Habar Gidir

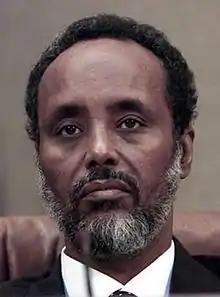
Former president of Somalia, Abdiqasim Salad Hassan

The Habar Gidir are a Hiraab sub-clan. The forefather of the clan is Madarkicis Hiraab and Habar Gidir is the name of their mother, Gidir Karanle, the sister of Murusade. Madarkicis is part of the Hiraab section of Hawiye. Madarkicis translates to "gathering causer" or "The one who rouses meetings" in the Somali language. The name Habar gidir is derived from Madarkicis' appreciation to Raarey Gidir, who gave birth to two of his sons out of a total of five and nurtured all of his children, Madarkicis afterwards made the prayer that Raarey Gidir's name surpasses his to convey his thanks for her care.